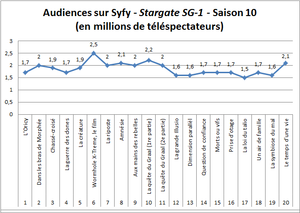
Courbe des audiences de la saison 10 de Stargate SG-1 aux États-Unis sur Syfy.
Cet article présente le guide des épisodes de la dixième saison de la série télévisée Stargate SG-1 qui se déroule parallèlement à l'action de la Saison 3 de Stargate Atlantis.